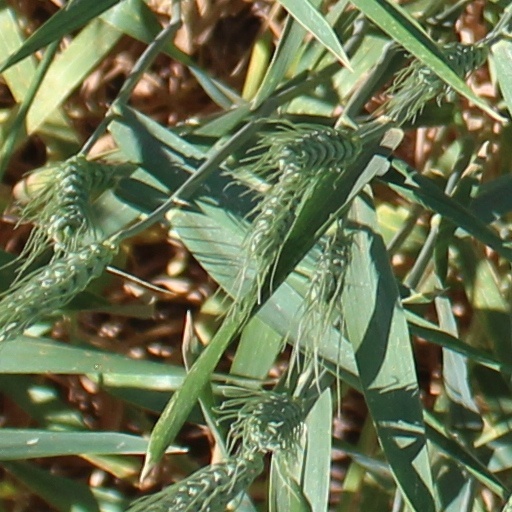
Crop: wheat